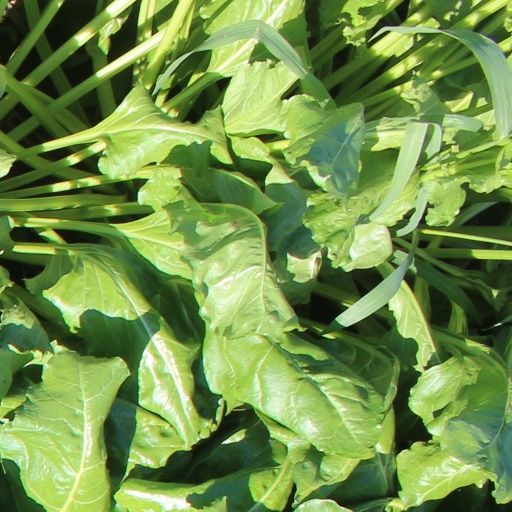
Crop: sugar beet